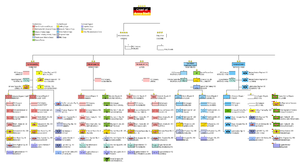
La Heer est la composante terrestre de la Bundeswehr allemande. Plus généralement, le substantif allemand « Heer » désigne l'armée de terre d'un pays.